Lockheed Corporation

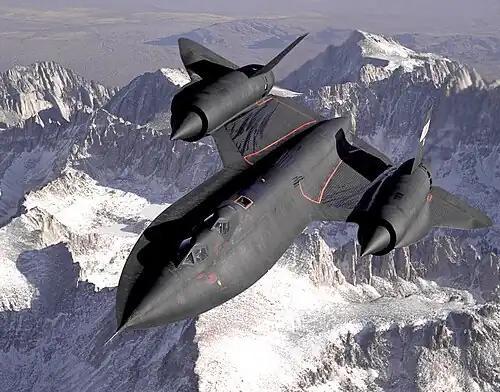
The Lockheed SR-71 Blackbird

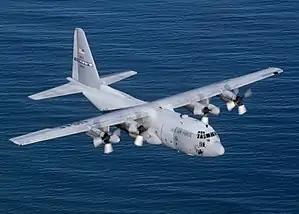
The Lockheed C-130 Hercules serves as the primary tactical transport for many military forces worldwide.

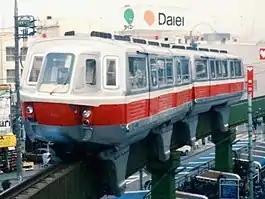
, 1990. (1966–2001)

In 1943, Lockheed began, in secrecy, development of a new jet fighter at its Burbank facility. This fighter, the Lockheed P-80 Shooting Star, became the first American jet fighter to score a kill. It also recorded the first jet-to-jet aerial kill, downing a Mikoyan-Gurevich MiG-15 in Korea, although by this time the F-80 (as it was redesignated in June 1948) was already considered obsolete.